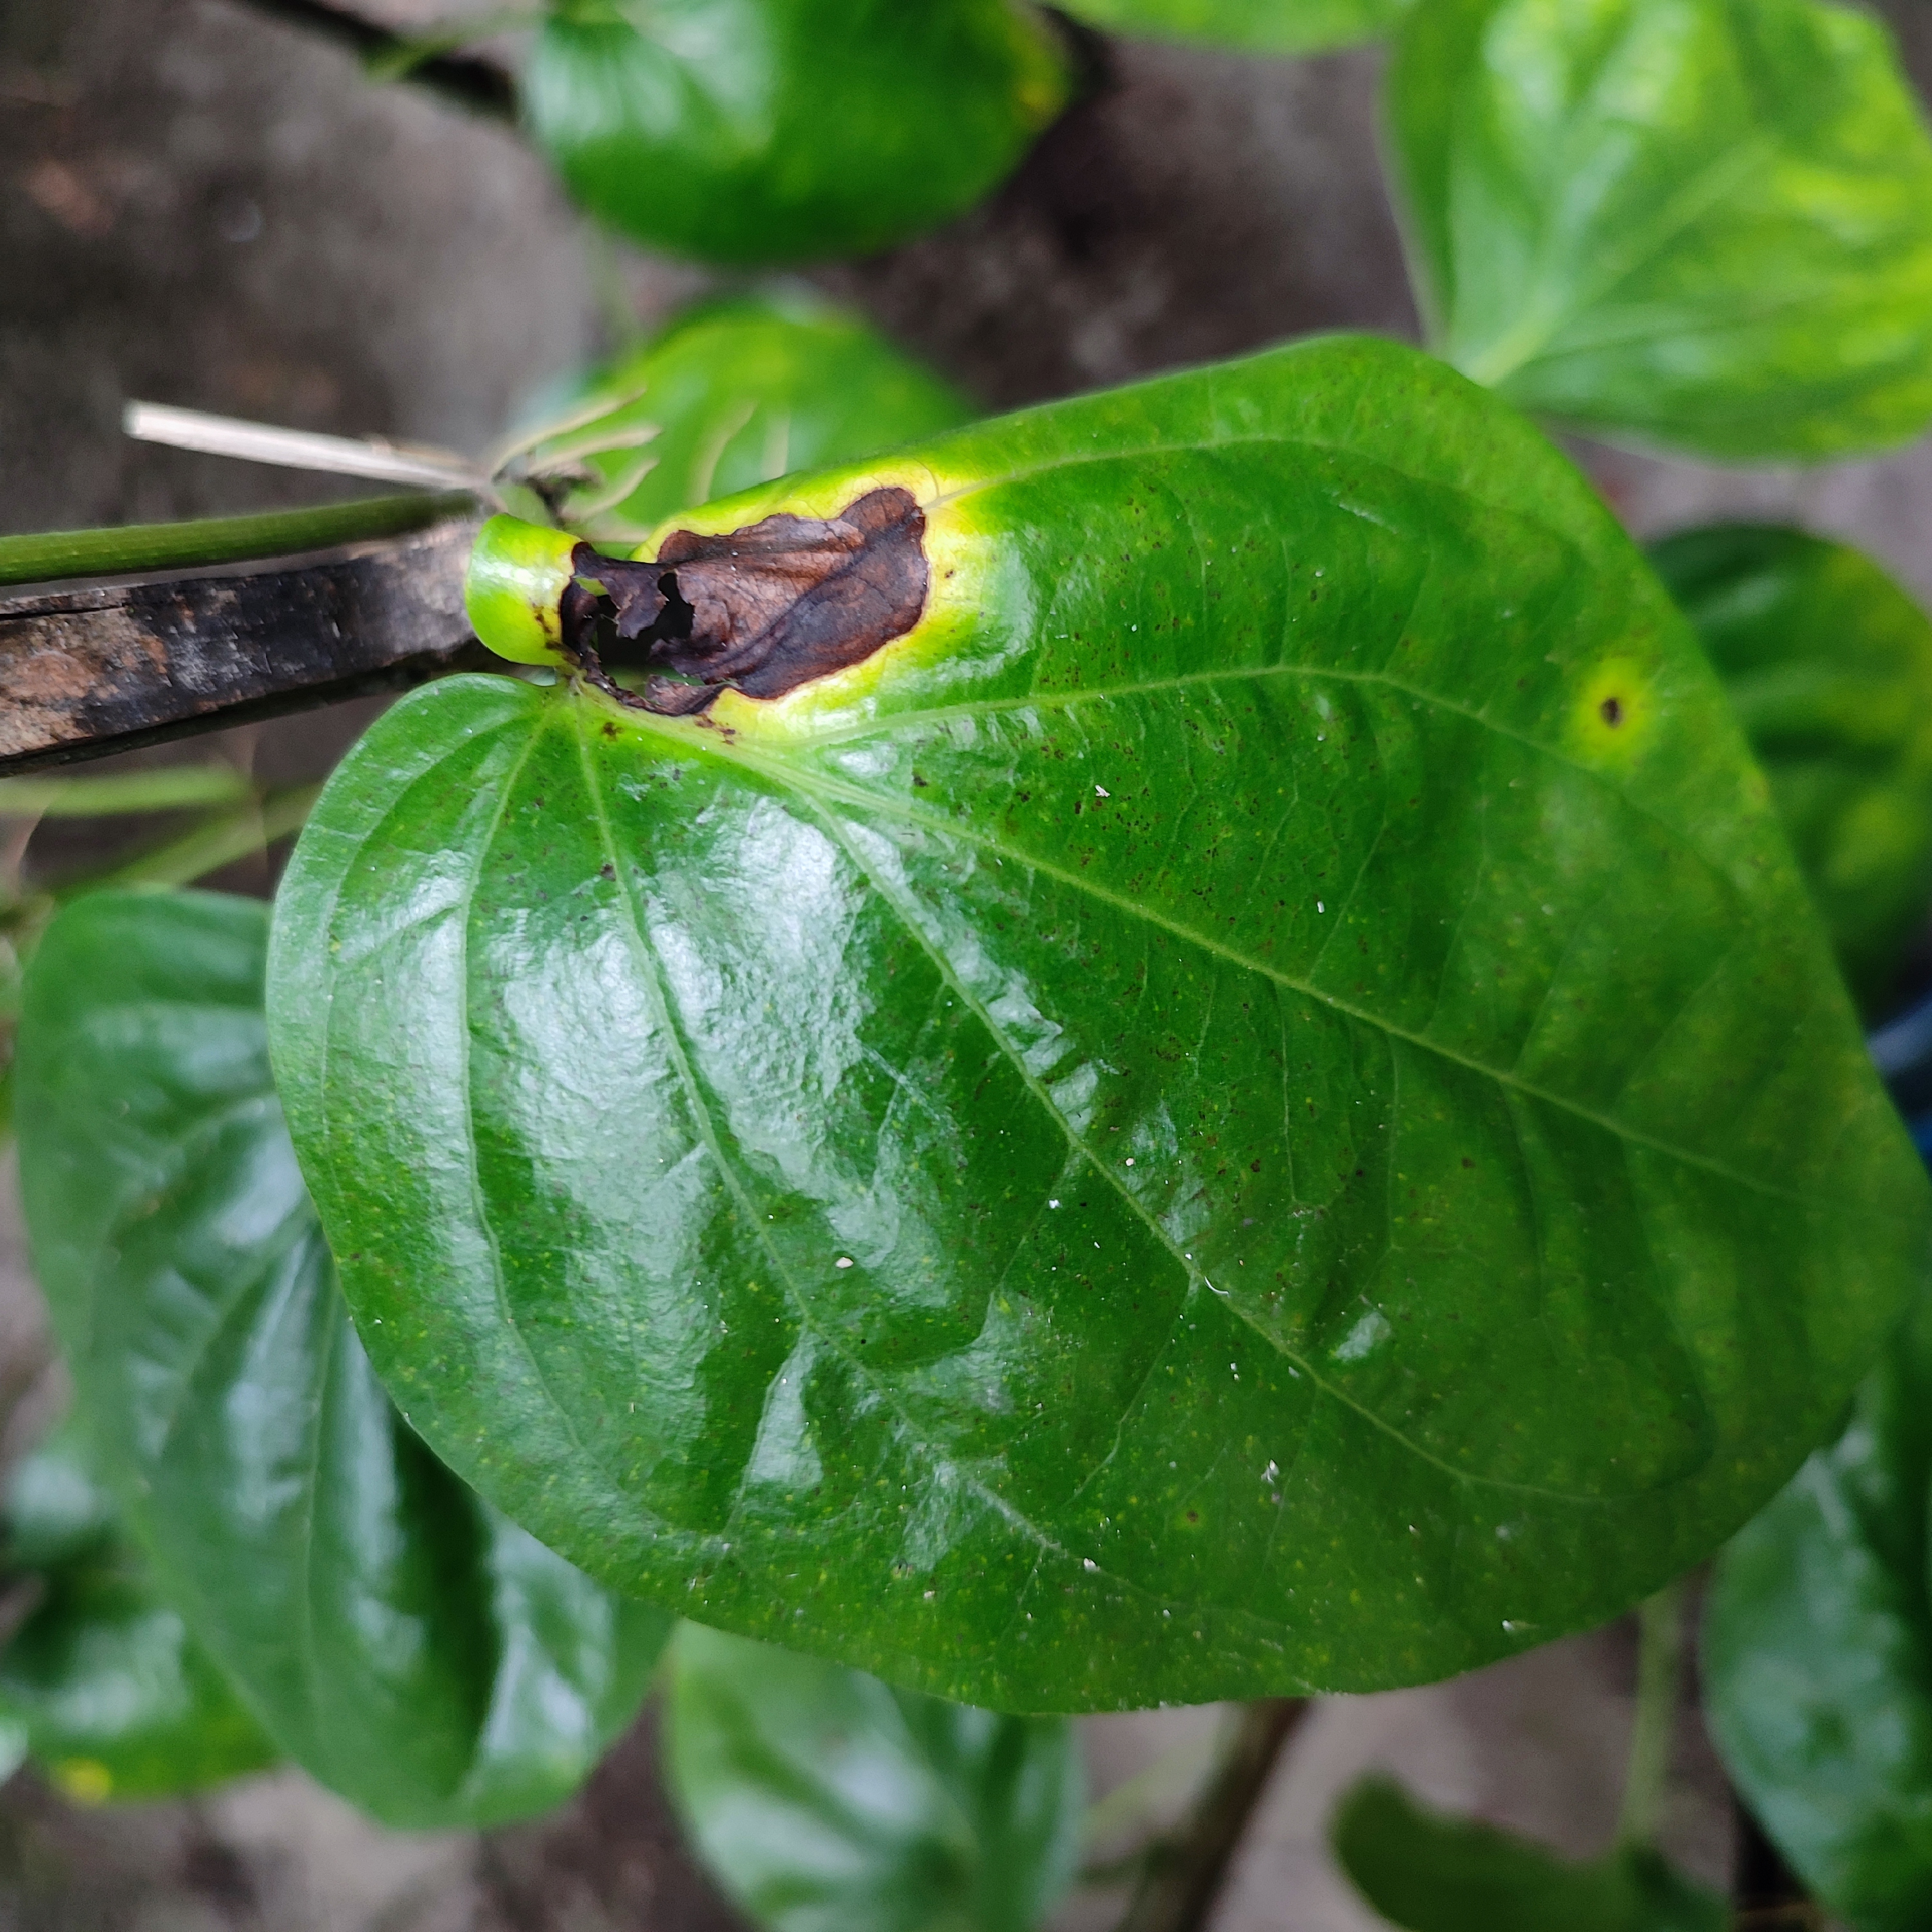
Label: Bacterial_Leaf_Disease